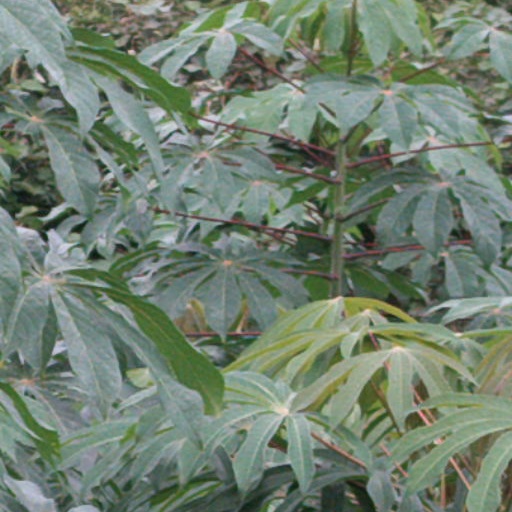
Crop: cassava